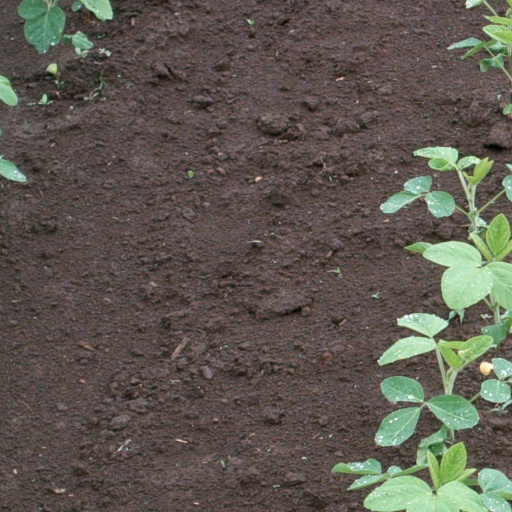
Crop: soybean